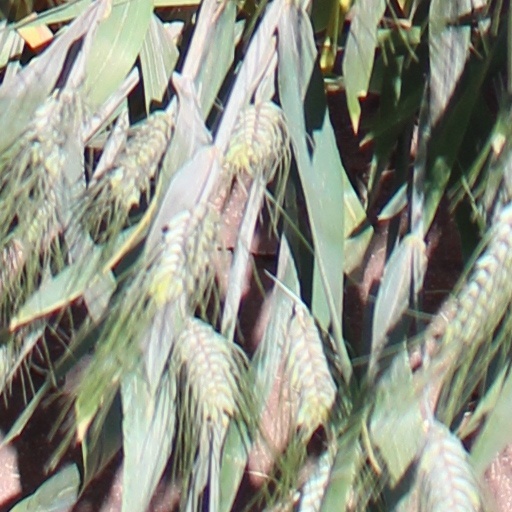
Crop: wheat